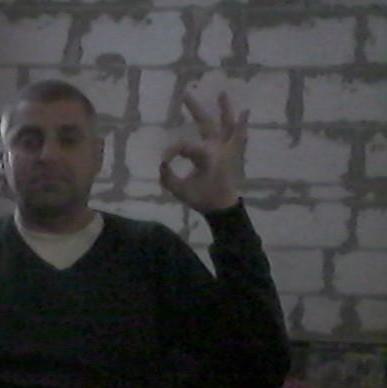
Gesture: ok